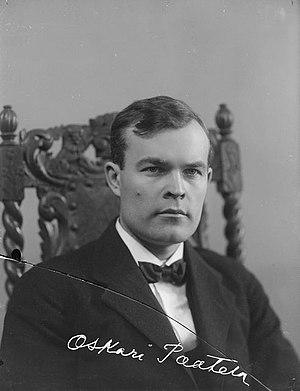
Oskari Paatela est un artiste peintre finlandais